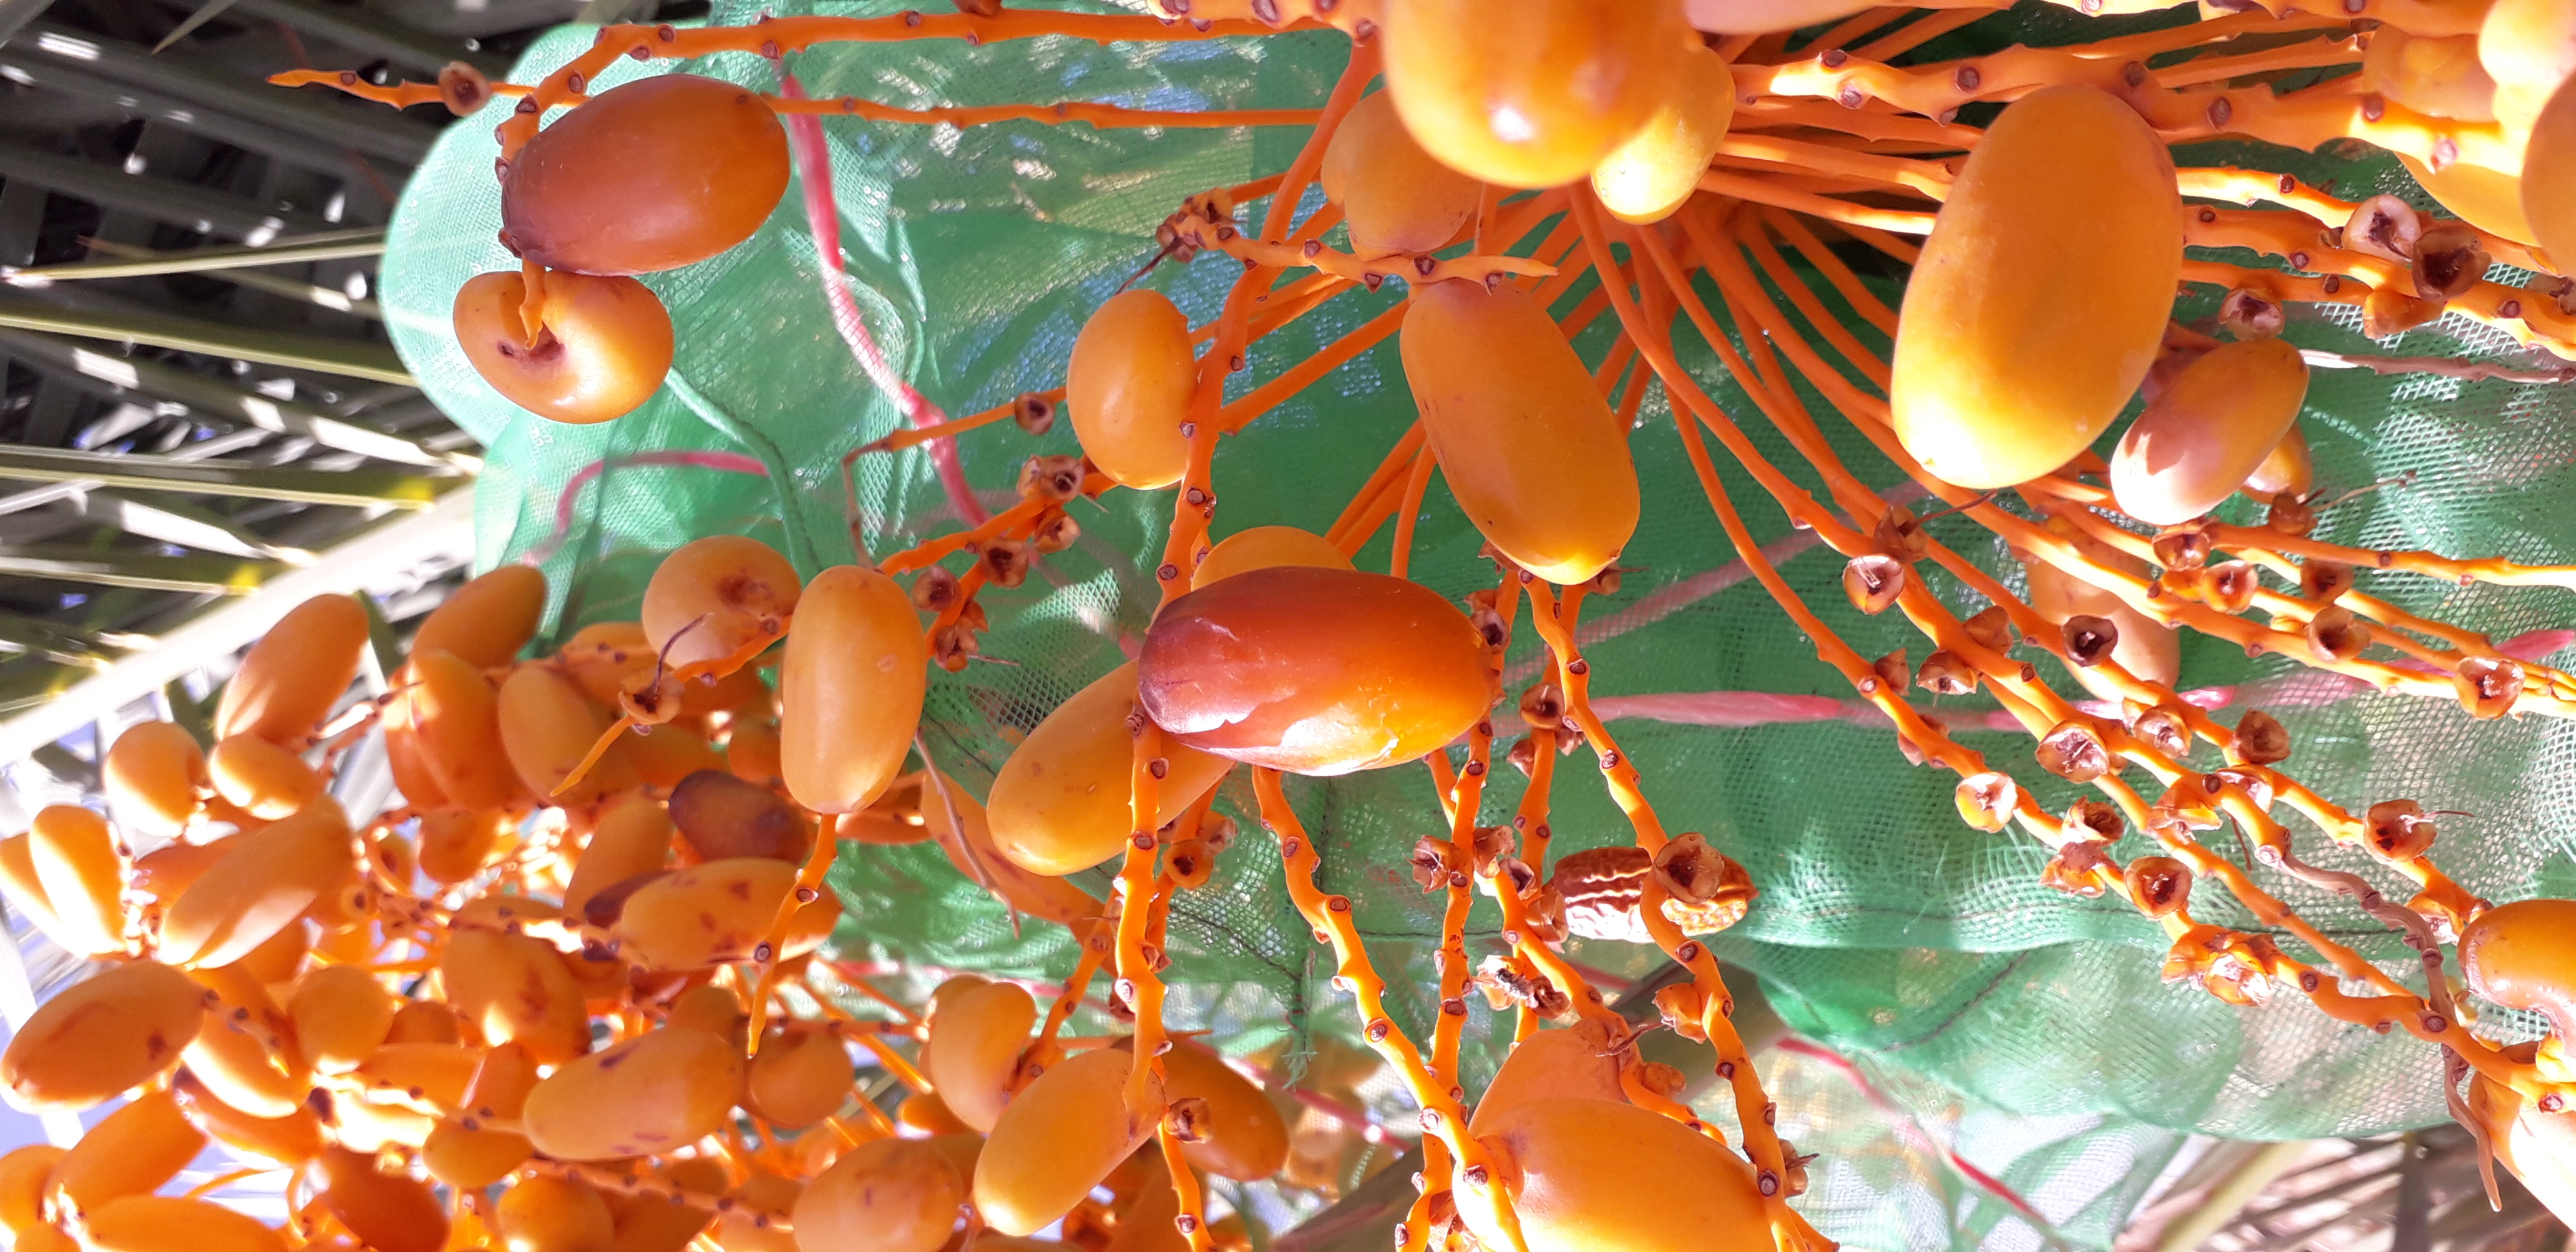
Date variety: kholt